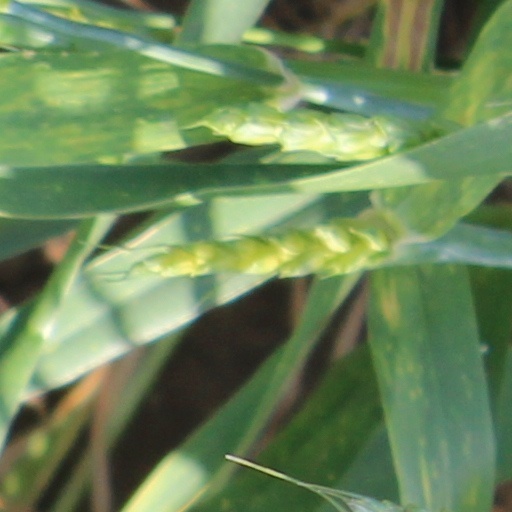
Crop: wheat